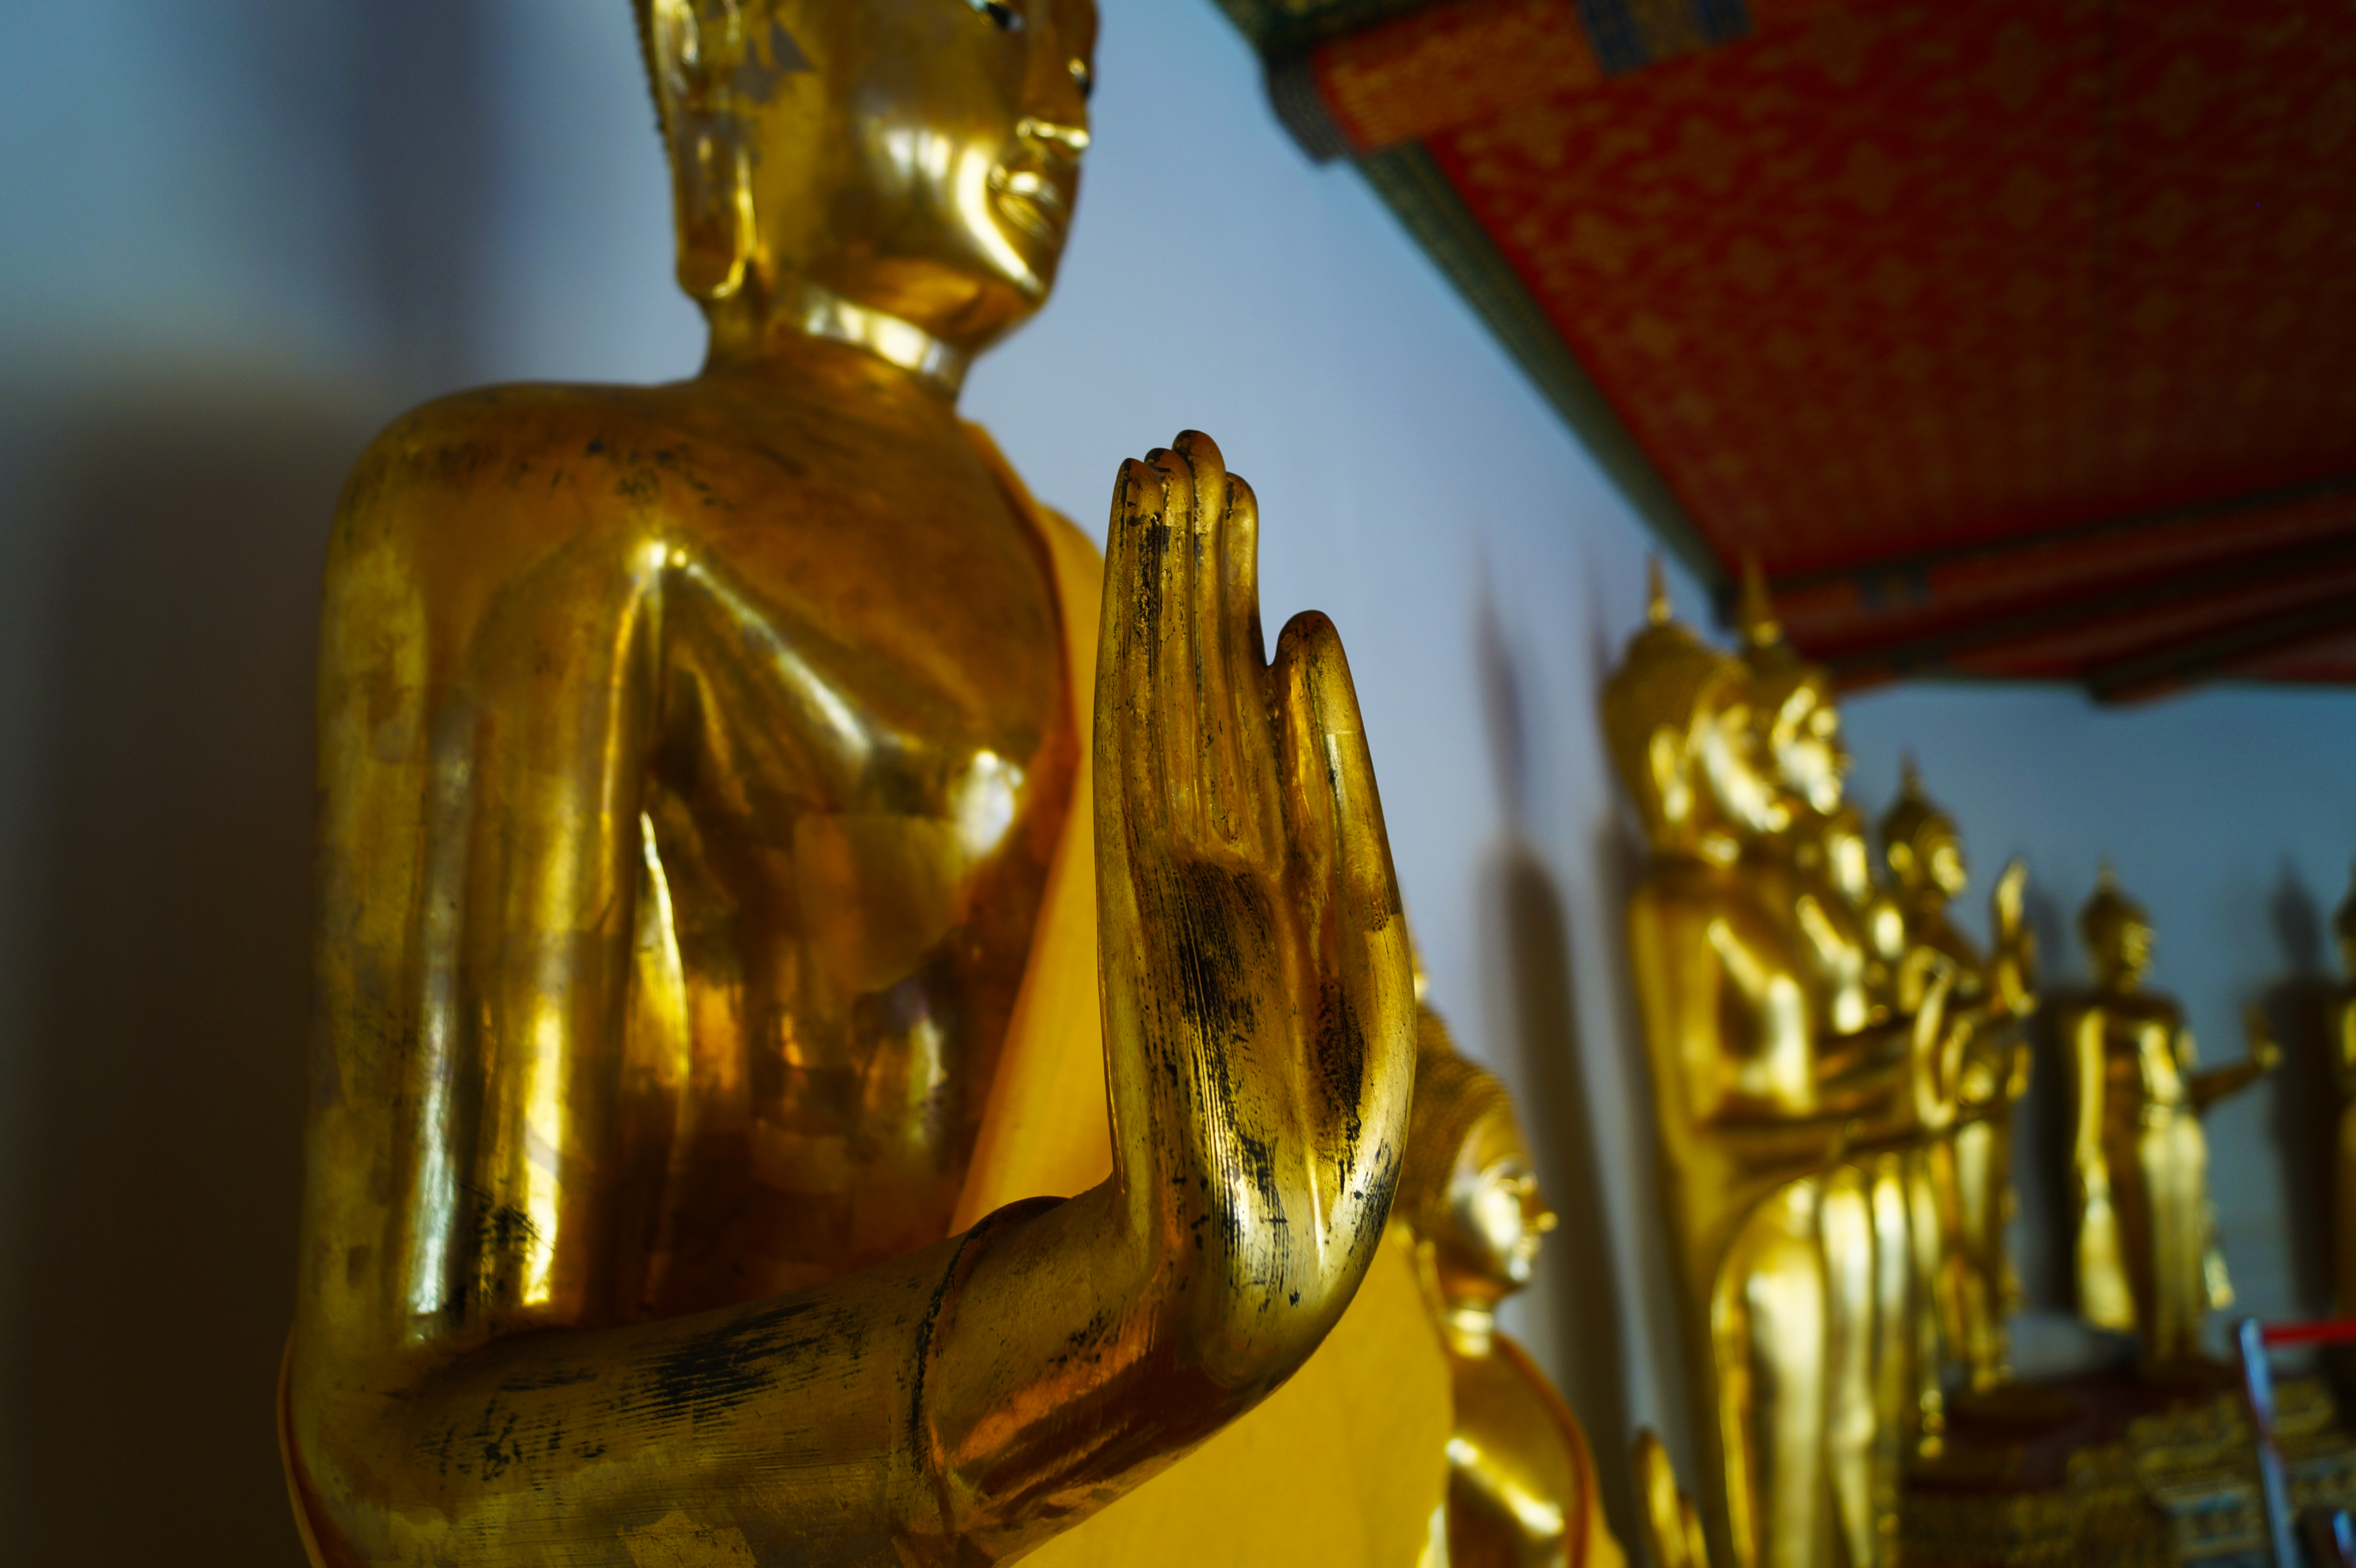
hand, night, glass, monument, statue, golden, yellow, thailand, temple, buddha, stop, bangkok, wat, sonystreetphotographer, gautama buddha, ancient history